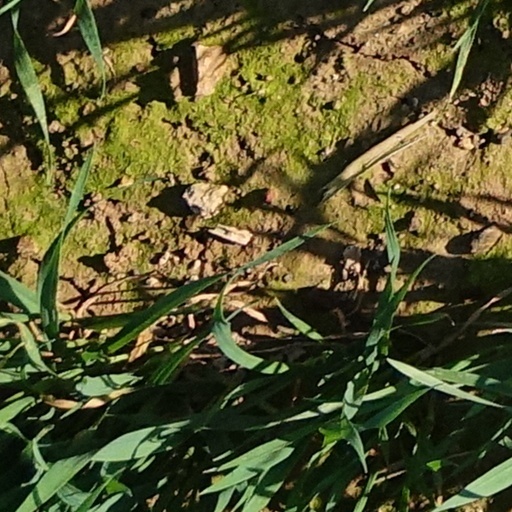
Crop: wheat